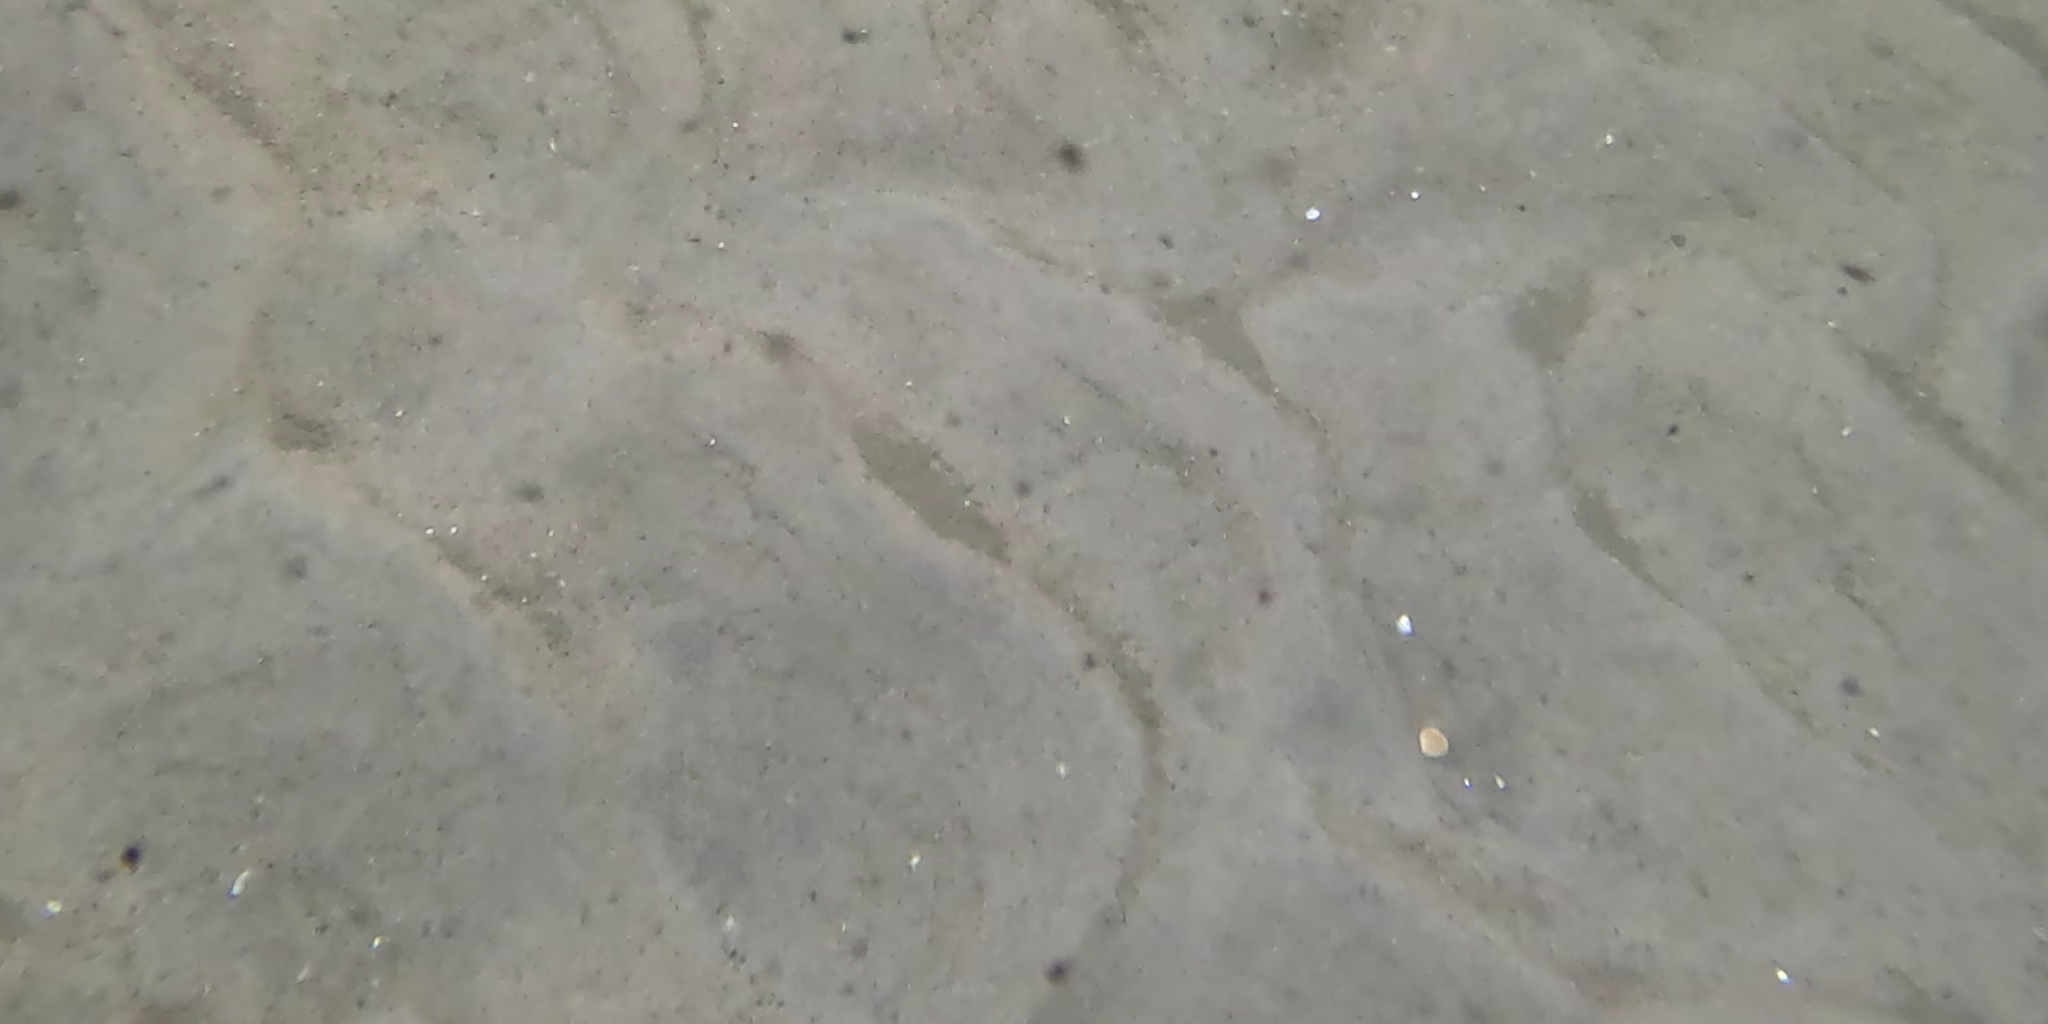
Seabed habitat: sand